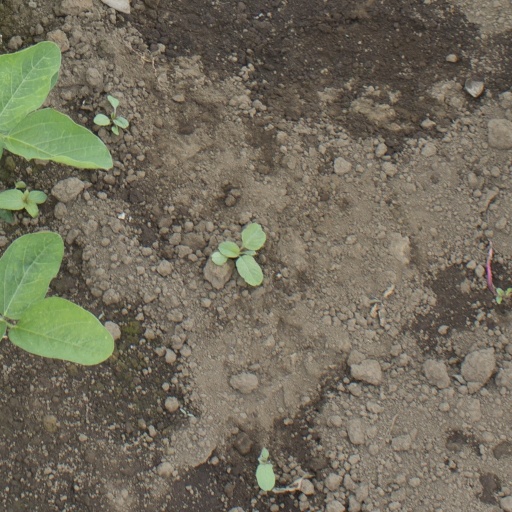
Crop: soybean